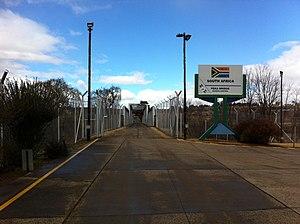
La frontière entre l'Afrique du Sud et le Lesotho est la frontière internationale séparant intégralement ce deuxième État enclavé à l'intérieur du premier.